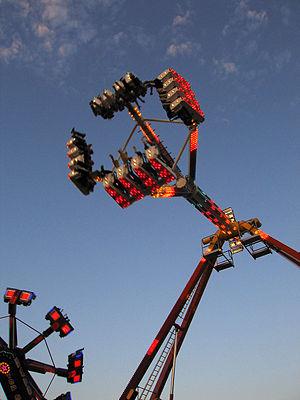
Les attractions de type pendule ou attraction pendulaire sont des attractions basées sur le mouvement des pendules. Ce type d'attraction comprend aussi les attractions effectuant des rotations complètes, basées sur le même principe.
Un Freak Out est une attraction de type pendule, principalement utilisée dans les parcs d'attractions et les fêtes foraines. C'est une version réduite de attraction Afterburner développée elle aussi par KMG aux Pays-Bas.